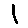
Label: 1